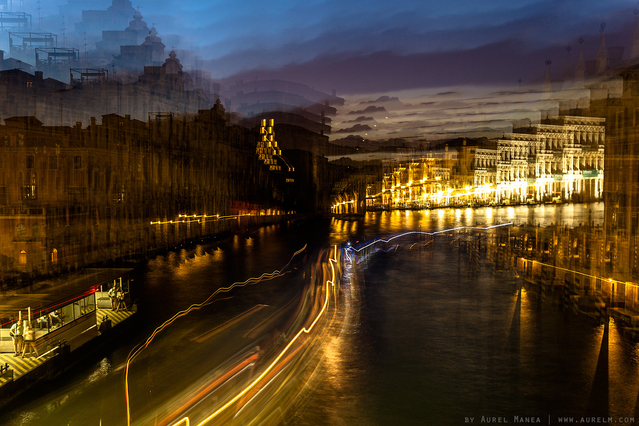
Texture: smeared